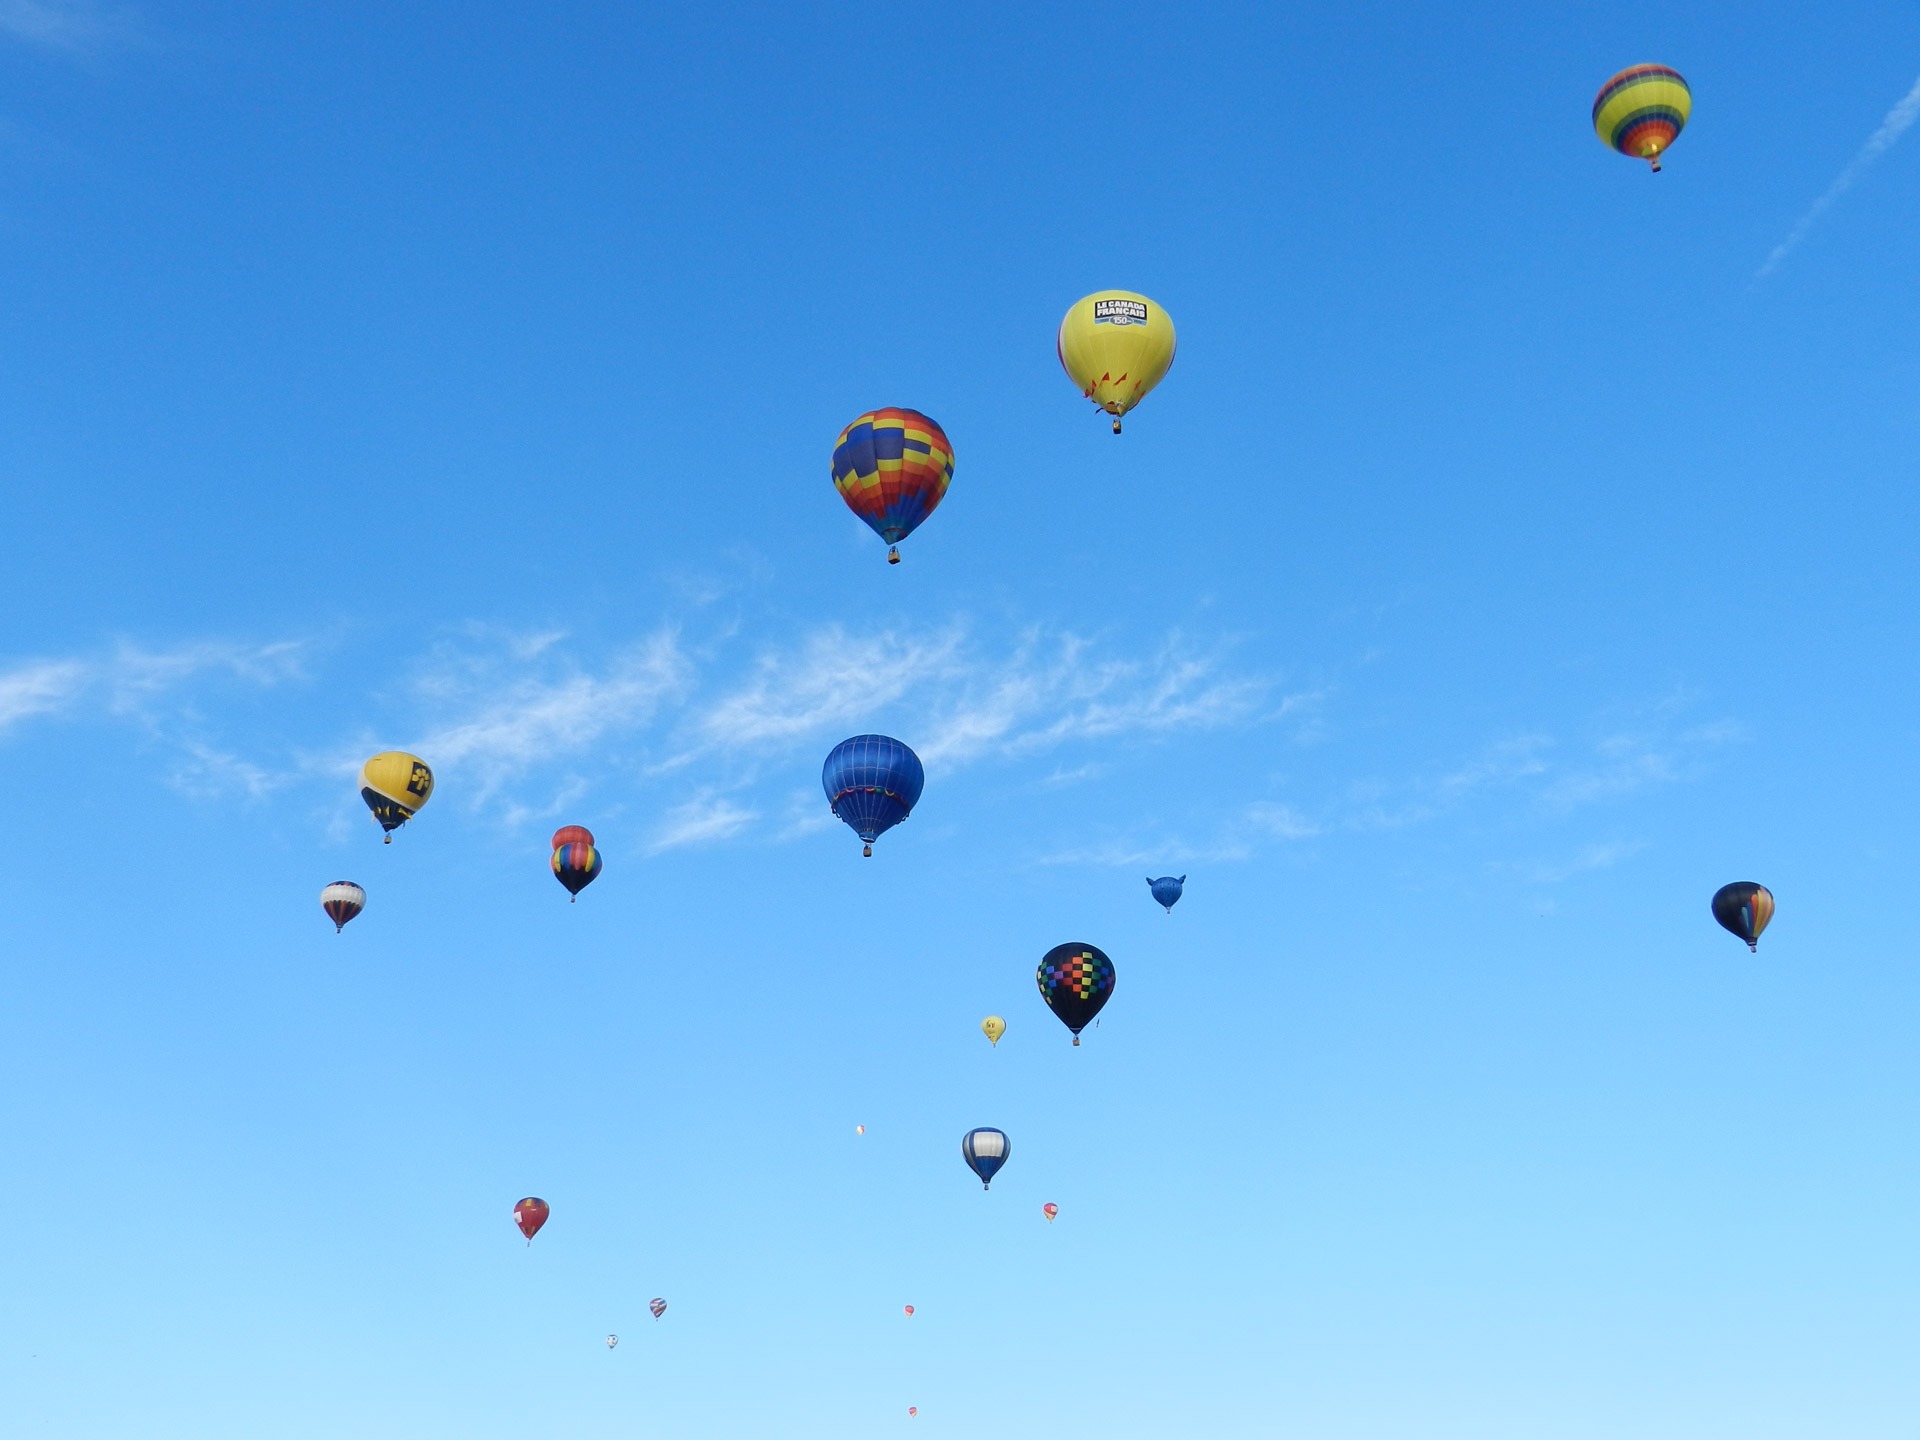
sky, air, balloon, hot air balloon, wind, aircraft, vehicle, drive, colorful, toy, heat, hot, airship, hot air ballooning, wind direction, atmosphere of earth